Fausto Gresini

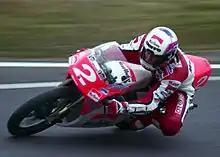
Gresini at the 1992 Japanese Grand Prix.

Fausto Gresini (23 January 1961 – 23 February 2021) was an Italian professional motorcycle road racer and racing team manager. He competed in Grand Prix motorcycle racing from to , most prominently as a two-time 125cc world champion riding for the Garelli factory racing team.